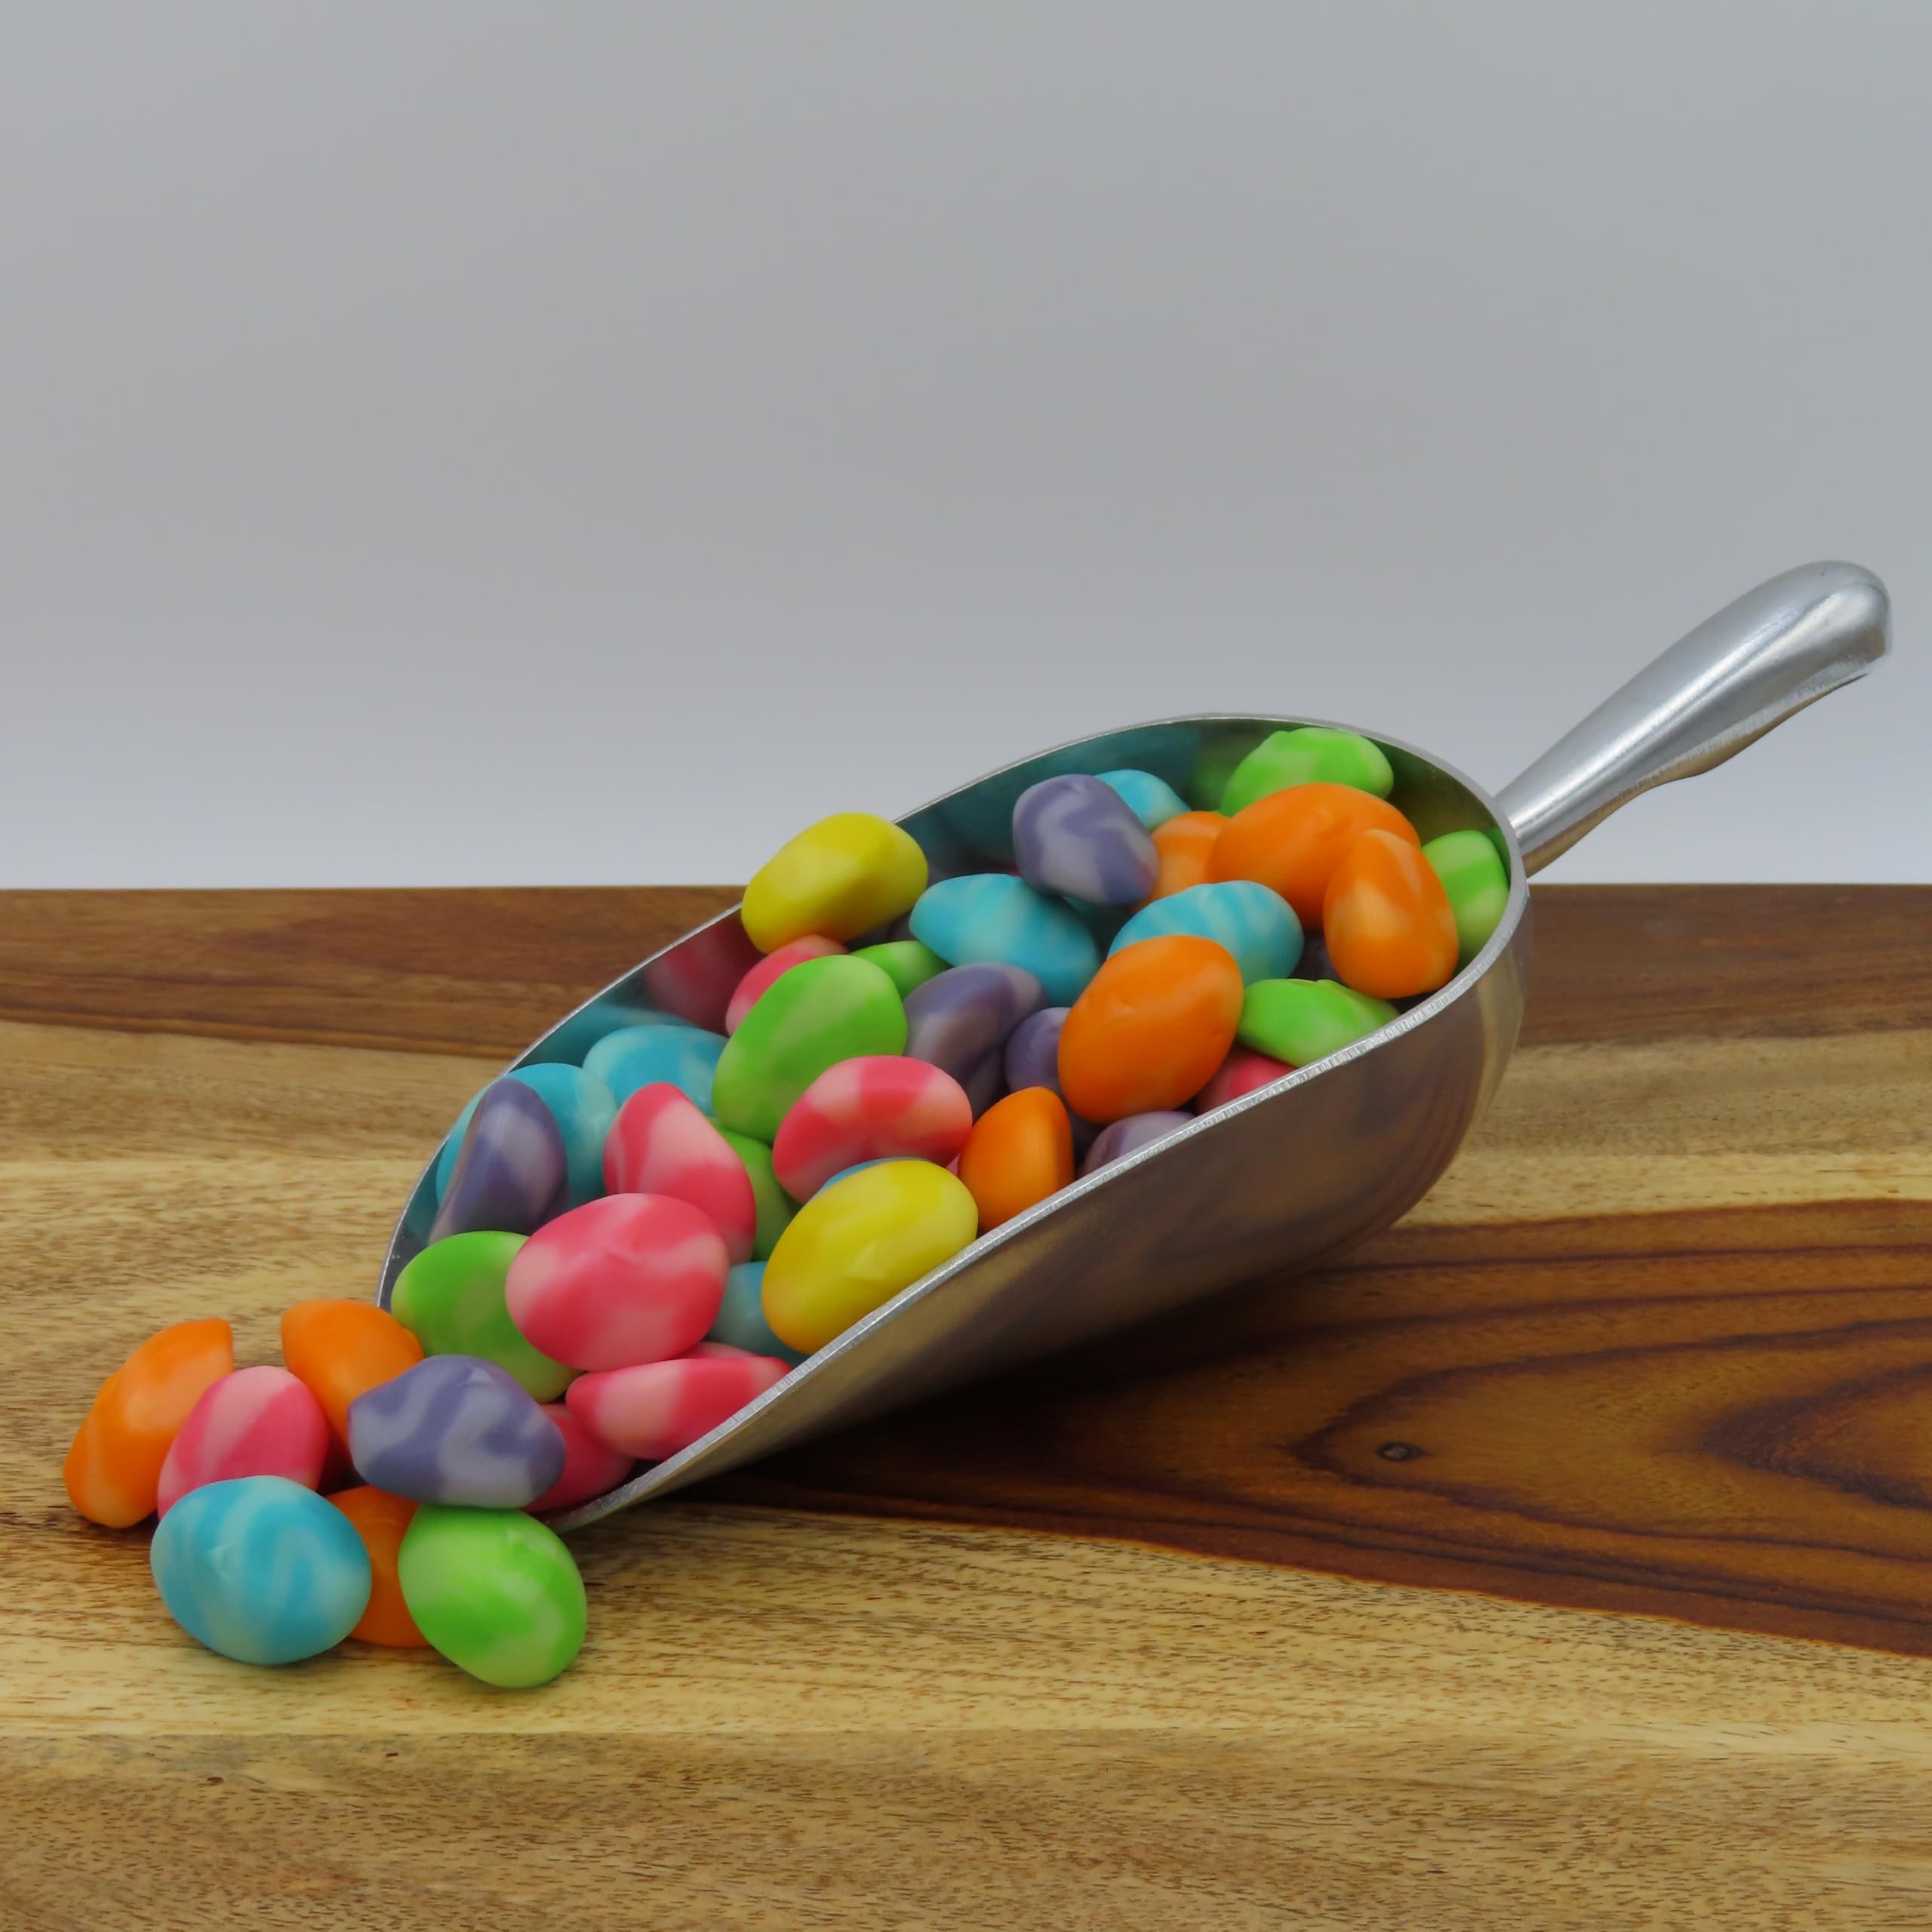
Item Name: Beulah's Gummy Easter Eggs, 5 Pound Package, 500 Pieces of Candy
Bullet Point 1: Bright Colors
Bullet Point 2: Chewy & Sweet
Bullet Point 3: Fun Easter Candy
Product Description: Celebrate Easter with the delightful taste of Gummy Easter Eggs! These swirly, colorful gummies come in vibrant shades of blue, purple, pink, green, orange, and yellow. Each egg is bursting with delicious fruit flavors, making them the perfect treat for Easter baskets, party favors, or a sweet snack. Add a touch of fun and flavor to your Easter festivities with these eggstravagant gummies! Order yours from Beulah's Candyland.
Value: 80.0
Unit: Ounce

Price: 37.24